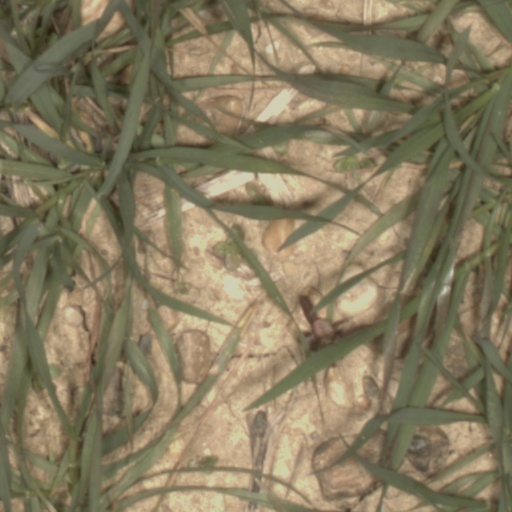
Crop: wheat